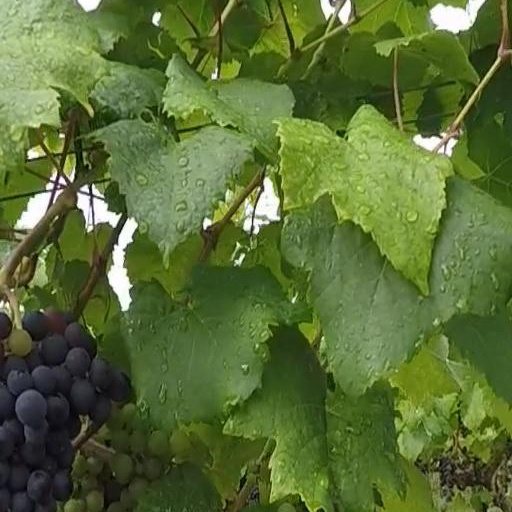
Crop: grape